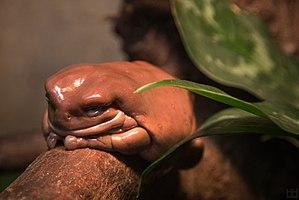
Dryopsophus caeruleus, anciennement Litoria caerulea, la Rainette de White ou encore Rainette caréuléenne, est une espèce d'amphibiens de la famille des Pelodryadidae. C'est une grenouille arboricole originaire d'Australie et de Nouvelle-Guinée, avec des populations vraisemblablement introduites comme NAC en Nouvelle-Zélande et aux États-Unis. Cet anoure est assez semblable à certaines autres espèces de la même sous-famille, en particulier la grenouille magnifique et la grenouille géante.